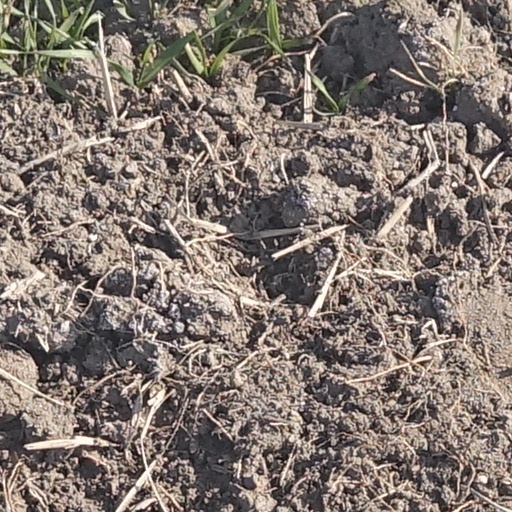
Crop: wheat